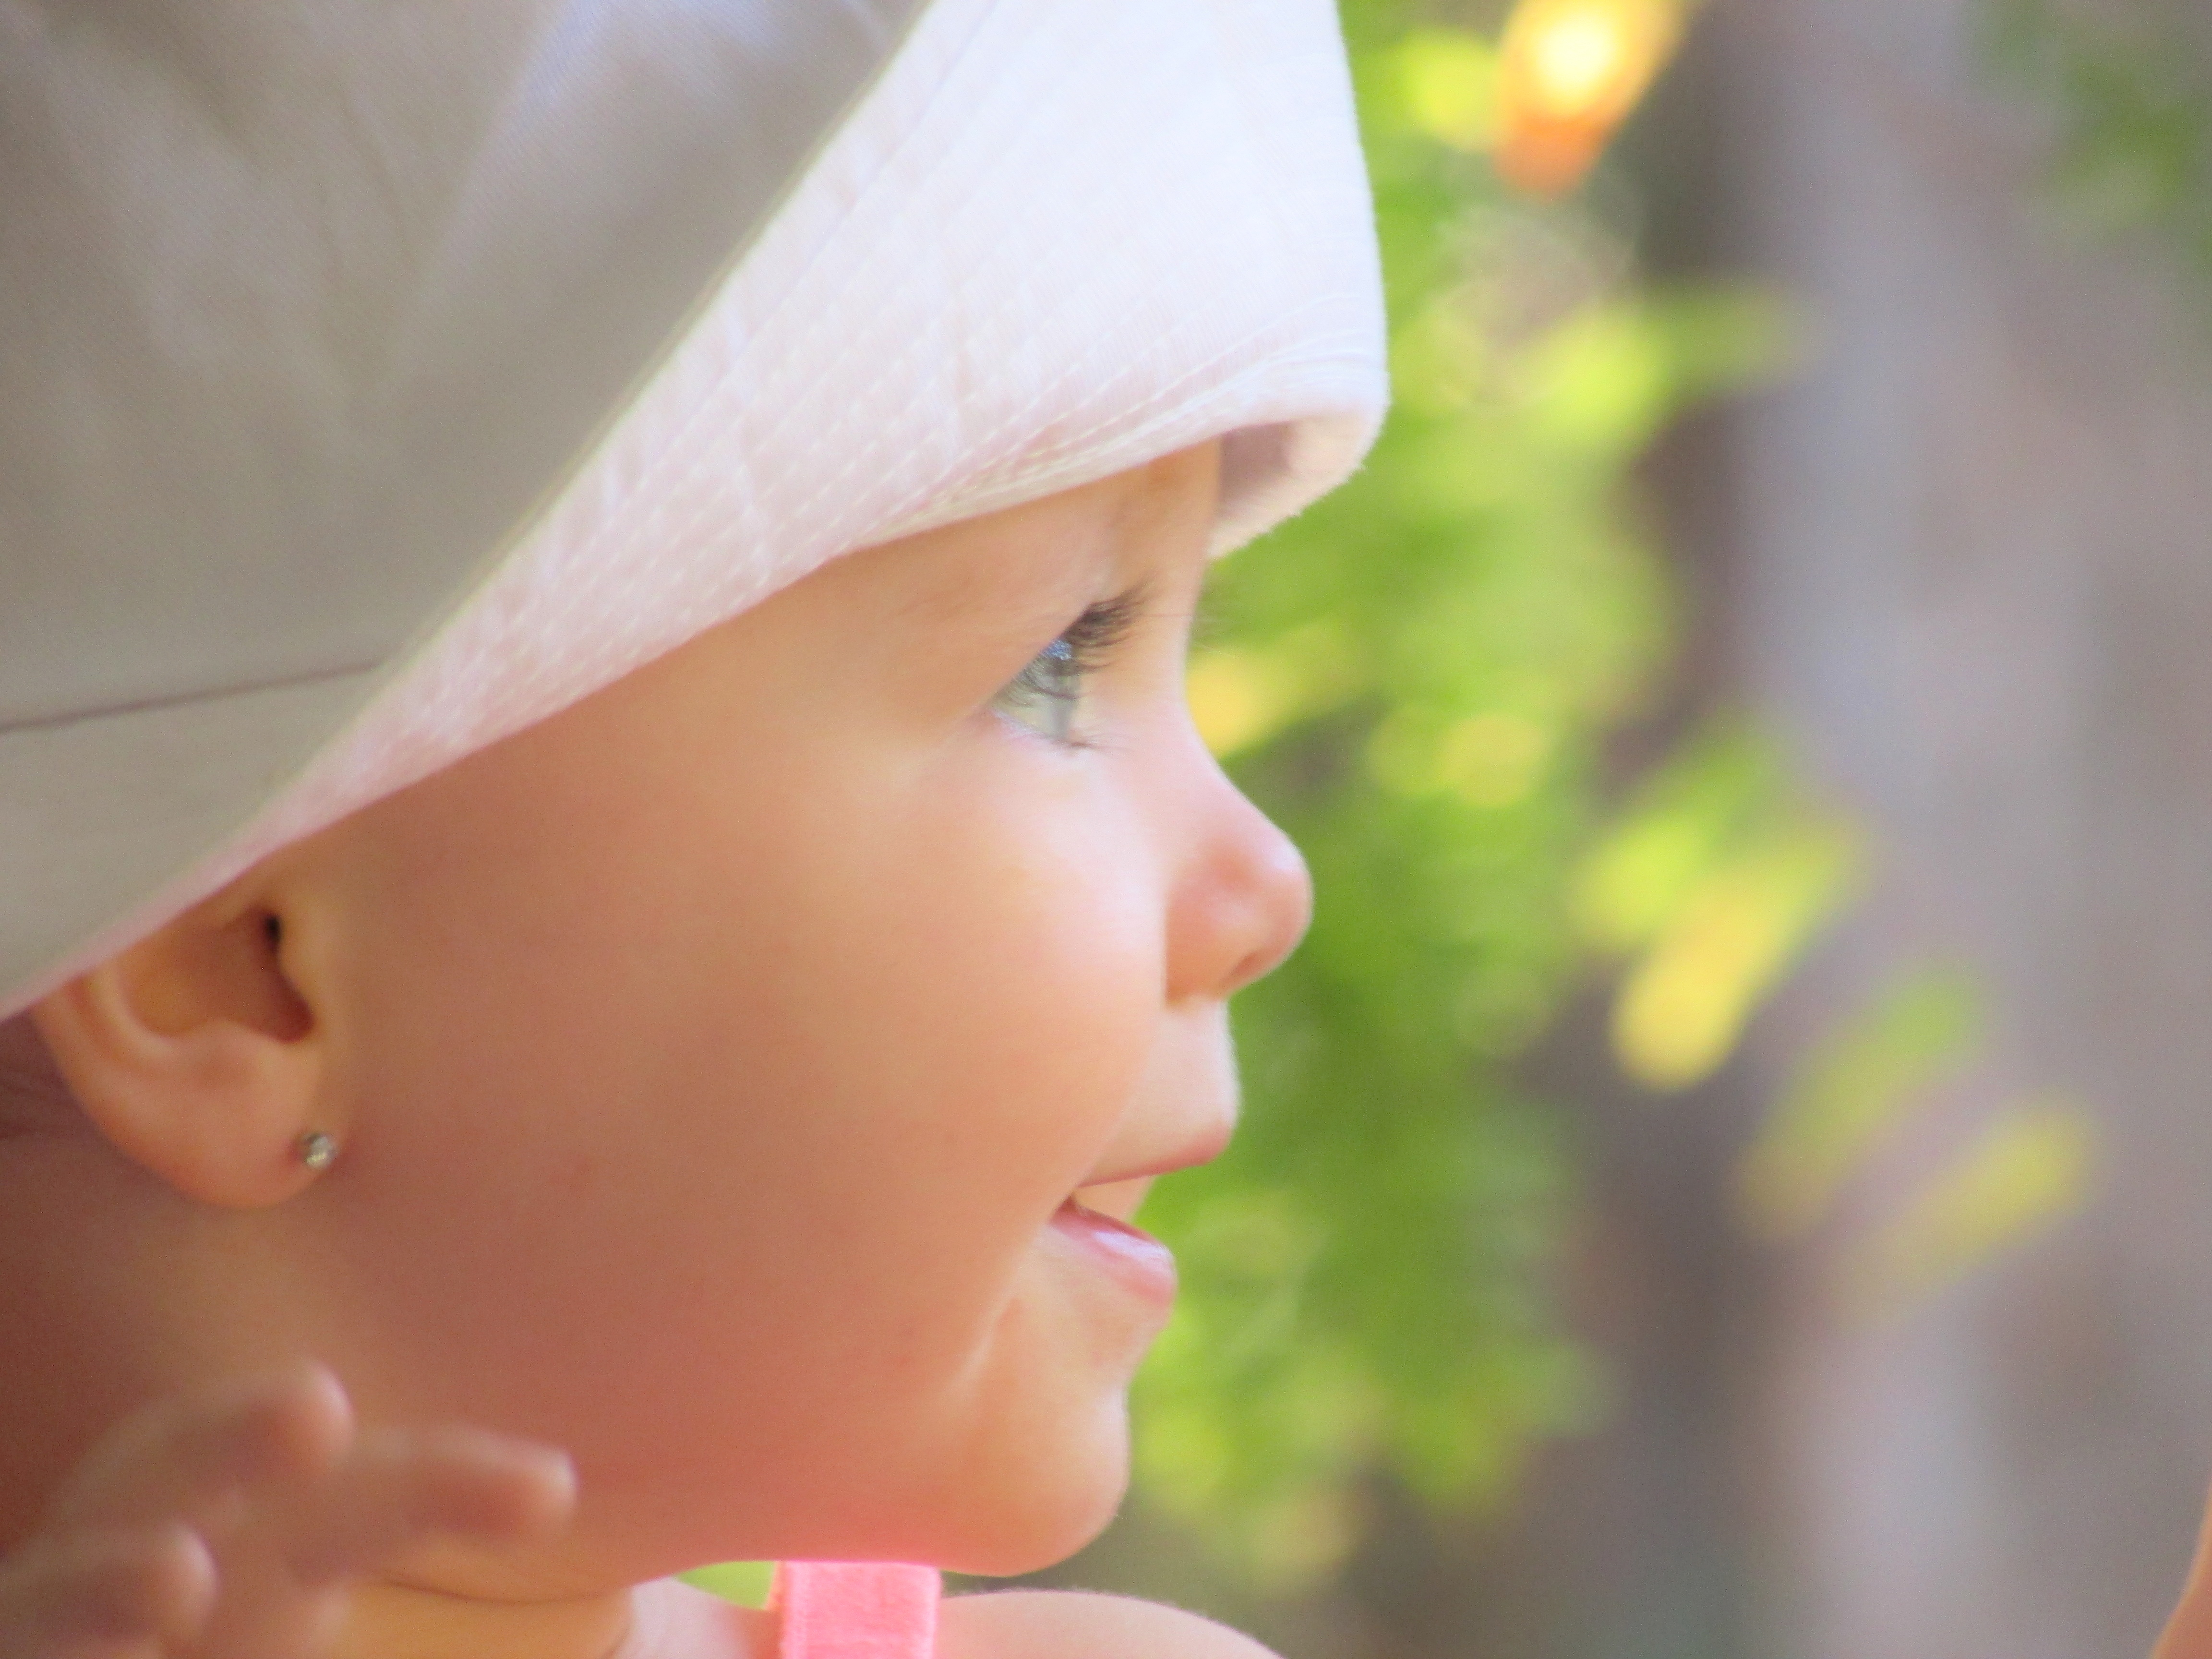
hand, person, girl, woman, photography, flower, portrait, finger, child, facial expression, lip, smile, close up, human body, face, nose, infant, toddler, eye, head, skin, beauty, organ, florida, chipleyflorida, northwestflorida, thefloridapanhandle, abdomen, sense, portrait photography